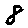
Label: 8